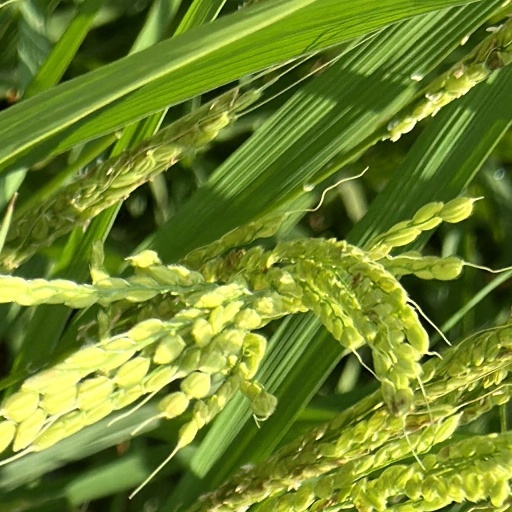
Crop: rice